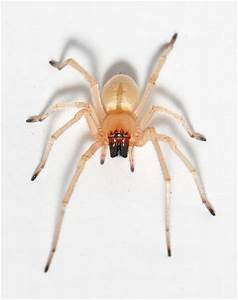
Label: spider